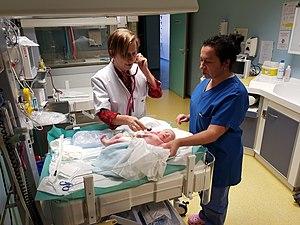
Florence Lassarade à la maternité de l'hôpital de Langon
Florence Lassarade, née le 18 août 1957, est une femme politique française.